Margaret Hamilton (software engineer)

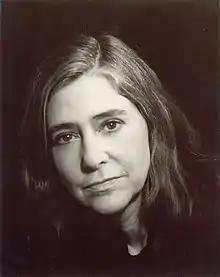
Hamilton in 1995

Margaret Elaine Hamilton (born August 17, 1936) is an American computer scientist. She directed the Software Engineering Division at the MIT Instrumentation Laboratory, where she led the development of the on-board flight software for NASA's Apollo Guidance Computer for the Apollo program. She later founded two software companies, Higher Order Software in 1976 and Hamilton Technologies in 1986, both in Cambridge, Massachusetts.